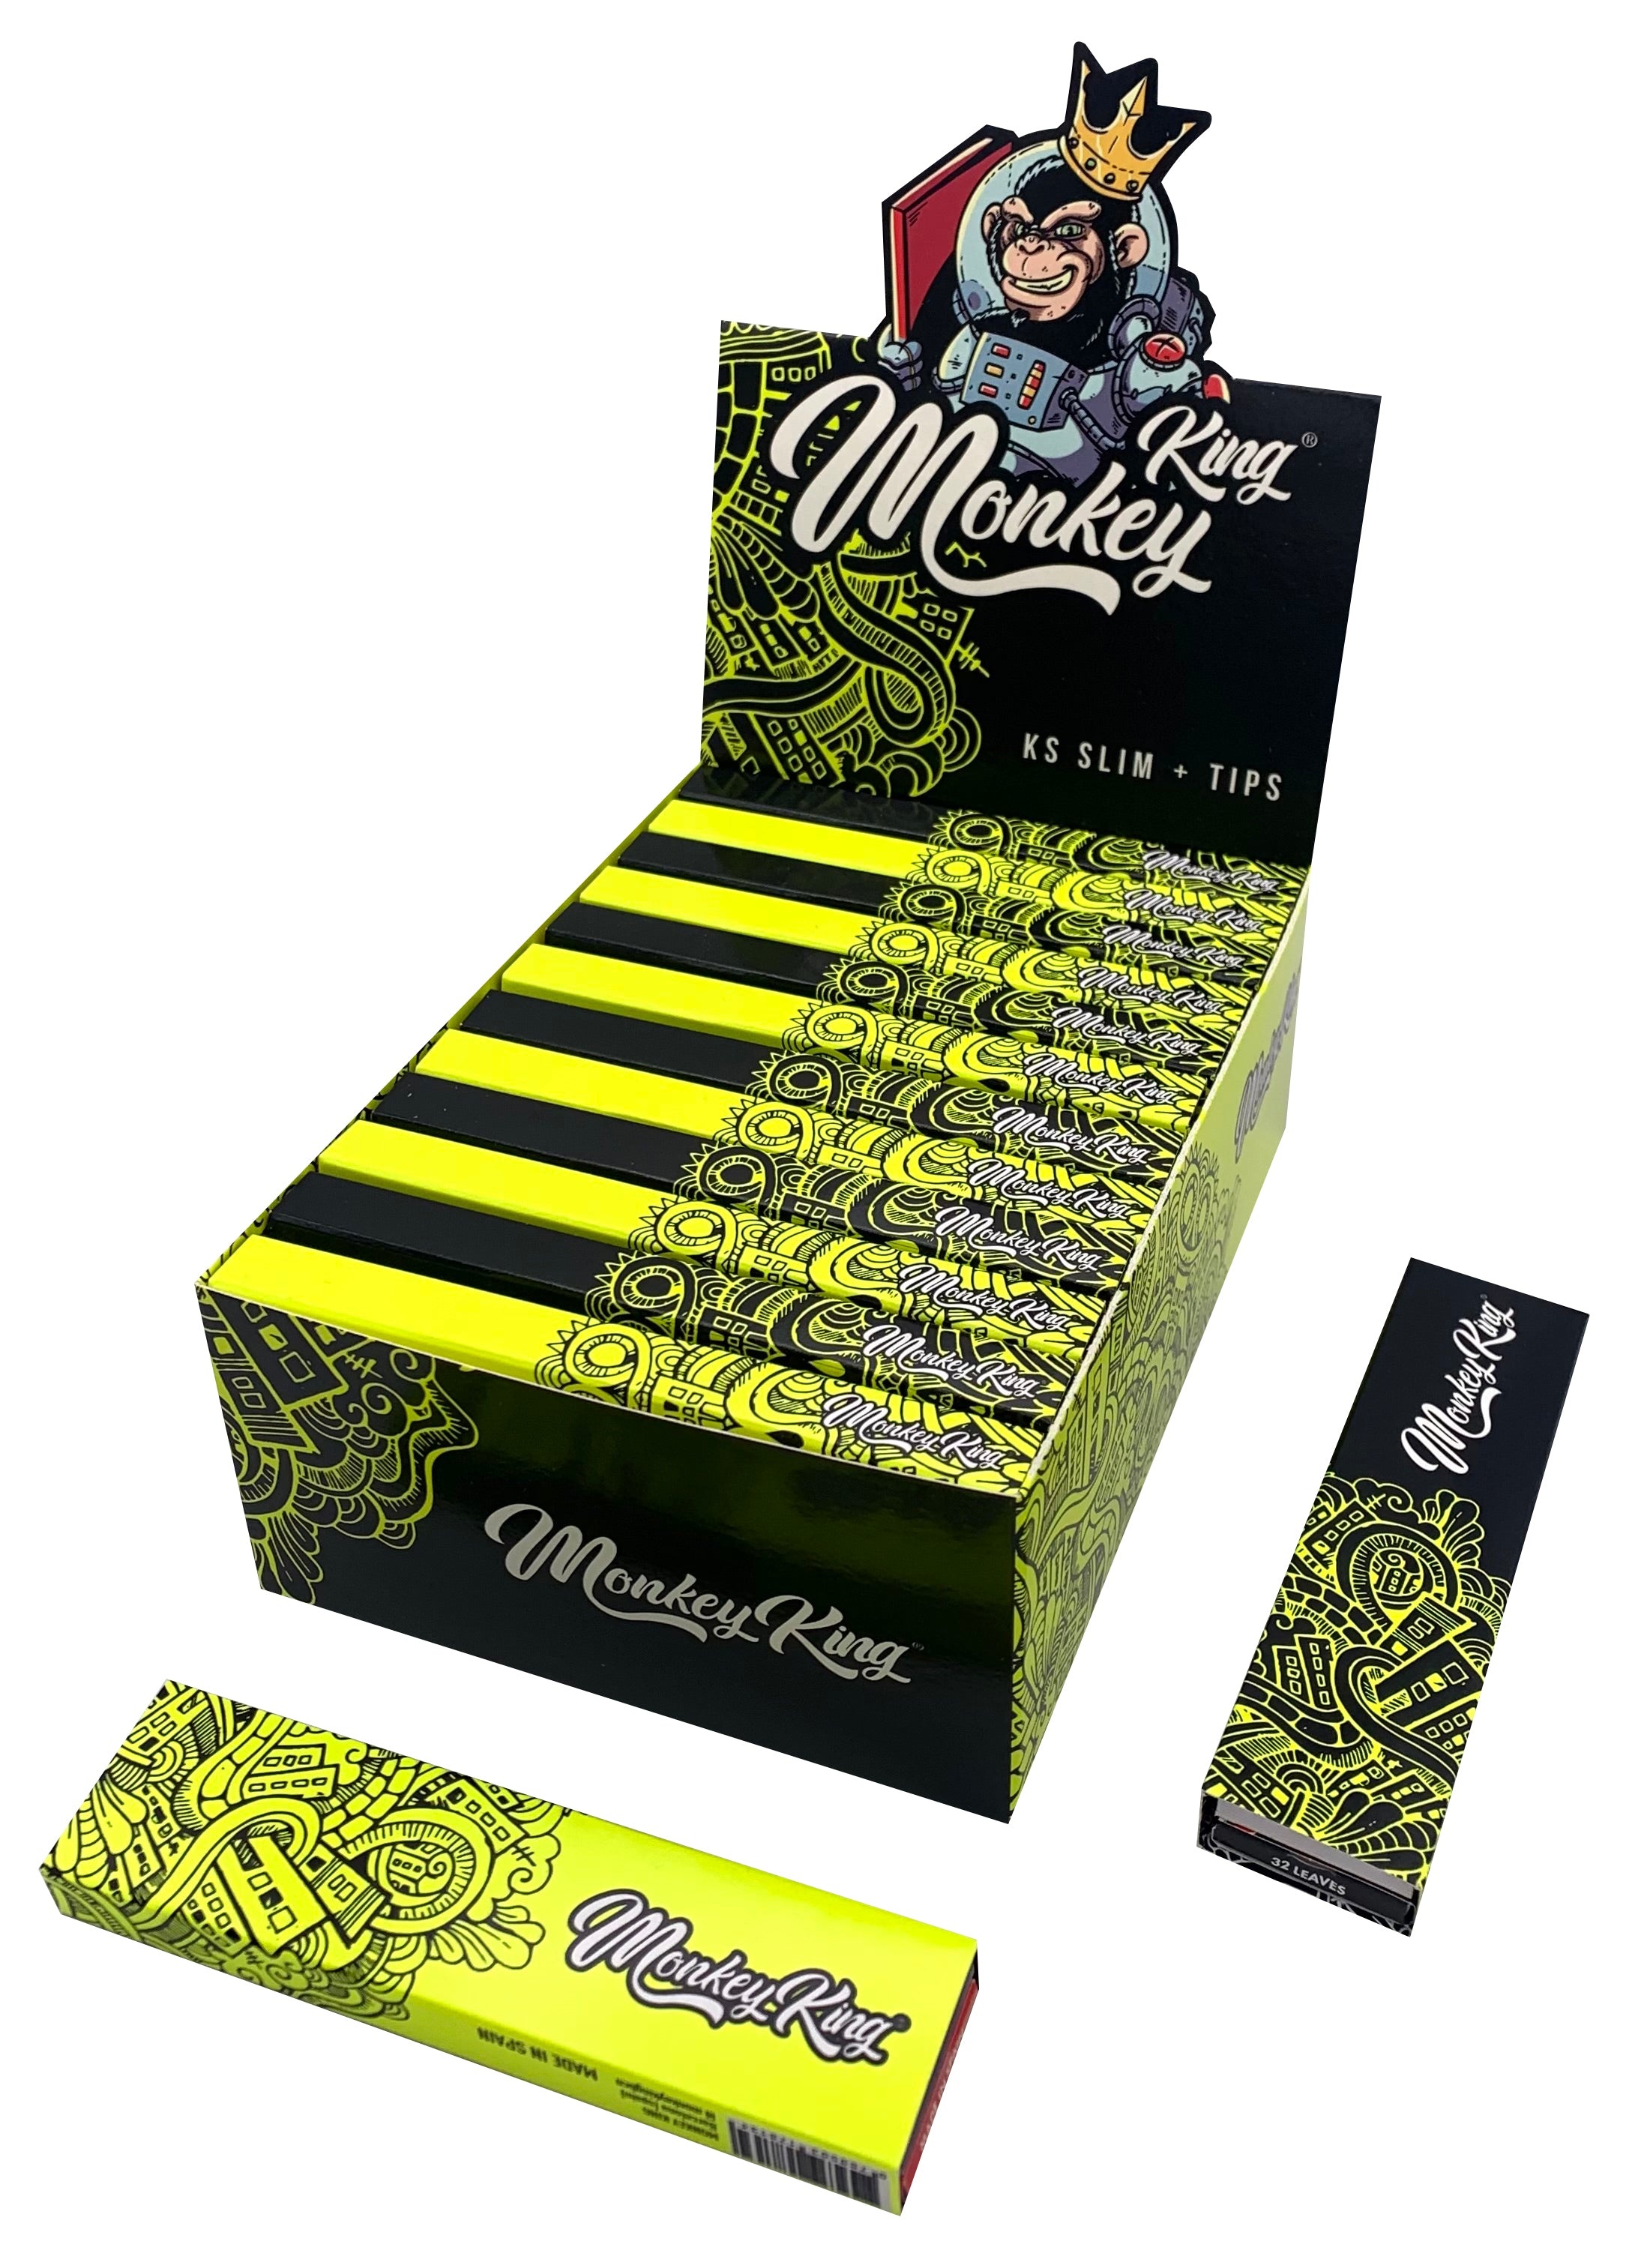
MONKEY KING KS + TIPS FLUOR YELLOW
King Size Slim White paper, natural wood fibers without any type of colorant or additive. Slow burning and with 100% natural gum Arabic 140 gr white cardboard filters with pre-punching to facilitate the shape of the filter and improve filtration.
Brand: REGO INTERNATIONAL
Category: Toys & Games > Toys > Sports Toys > Footbags